The Good Place season 3

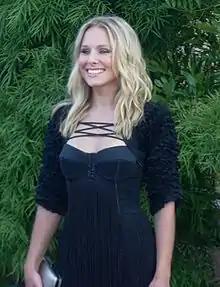
Kristen Bell portrays series protagonist Eleanor Shellstrop.

The third season received critical acclaim. On Rotten Tomatoes, the third season has a rating of 98%, based on 47 reviews, with an average rating of 8.35/10. The site's critical consensus reads, "Charming and curious as ever, "The Good Place" remains a delightfully insightful bright spot on the television landscape." On Metacritic, the third season has a score of 96 out of 100, based on reviews from five critics, indicating "universal acclaim".